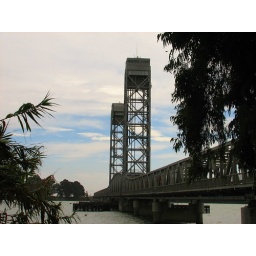
rio vista draw bridge over the sacramento river - rio vista, california